Atheism

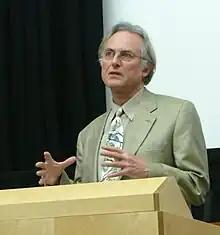
Richard Dawkins

According to atheists' arguments, unproven religious propositions deserve as much disbelief as all other unproven propositions. Atheist criticism of agnosticism says that the unprovability of a god's existence does not imply an equal probability of either possibility. Australian philosopher J.J.C. Smart argues that "sometimes a person who is really an atheist may describe herself, even passionately, as an agnostic because of unreasonable generalized philosophical skepticism which would preclude us from saying that we know anything whatever, except perhaps the truths of mathematics and formal logic." Consequently, some atheist authors, such as Richard Dawkins, prefer distinguishing theist, agnostic, and atheist positions along a spectrum of theistic probability—the likelihood that each assigns to the statement "God exists".